Pentecostalism in Brazil

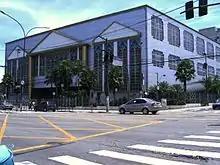
Universal Church in São Paulo

Pentecostalism is the fastest-growing Christian denomination in Brazil, with a community of believers in Pentecostal churches that has surged since the 1990s while the largest denomination, Roman Catholicism, has undergone a decline. At some points, churches were appearing as rapidly as one church per day. Pentecostalism in Brazil traces its roots to the Azusa Street Revival in 1906 in Los Angeles and, like Pentecostal movements in other countries, emphasizes a second act of grace following conversion that results in gifts of the Spirit such as glossolalia and healing. Despite a history dating only to the early 20th century, Pentecostalism became the dominant Protestant movement in Brazil by the late 20th century. Pentecostals have not formed a single unified church but comprise numerous denominations, including the Assemblies of God, Christian Congregation , Foursquare Gospel Church, Brazil for Christ, God is Love, and neo-Pentecostal groups such as the Universal Church of the Kingdom of God and New Life Church. These denominations exhibit minor doctrinal and organizational differences, target diverse social groups, and employ varied methods to achieve their goals. Many smaller Pentecostal denominations emerged primarily from internal splits within these major groups. Sociologists note that such fragmentation enhances Pentecostalism's competitiveness against traditional churches. The total number of Pentecostals in Brazil is estimated at 25.37 million.